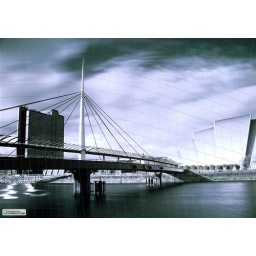
Infrared picture of the Bell bridge and Armadillo SECC on the Clyde river in Glasgow